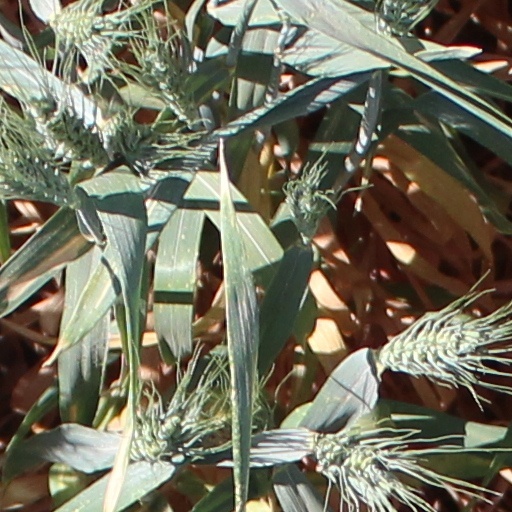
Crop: wheat